Bob Brumley

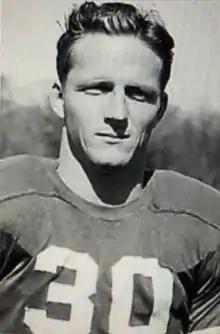
Brumley (photograph from Rio Grande Valley Sports Hall of Fame)

Robert Lee Brumley (September 24, 1919 – March 31, 2009) was an American football player.